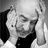
Emotion: sad